Postage stamps and postal history of Turkey

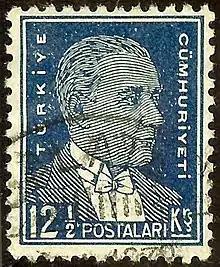
Mustafa Kemal on 1932 stamp with more contemporary design

On 1 November 1922, the National Assembly, led by Mustafa Kemal, abolished the Sultanate and the last Sultan, Mehmed VI abdicated and fled the country. Turkey was declared a republic on 28 October 1923. The republic's first stamp issue was a definitive series depicting a star and crescent, somewhat reminiscent of the Duloz issue. This issue marked the end of the use of the Tughra which had appeared as a design element in most of Turkey's stamps from 1863 to 1922.